Arthur Darvill

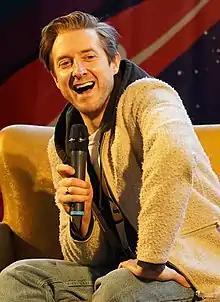
Arthur Darvill in 2022

Thomas Arthur Darvill (born 17 June 1982) is an English actor, composer and musician. He is known for portraying Rory Williams, a companion of the Eleventh Doctor in the television series "Doctor Who" (2010–2012), as well as Rip Hunter in "Legends of Tomorrow" (2016–2018, 2021) and Rev. Paul Coates in "Broadchurch" (2013–2017). From 2013 to 2014, he appeared in the lead role in the theatre musical "Once" in the West End and on Broadway. He played Curly in the West End revival of "Oklahoma!", for which he won the Laurence Olivier Award for Best Actor in a Musical.